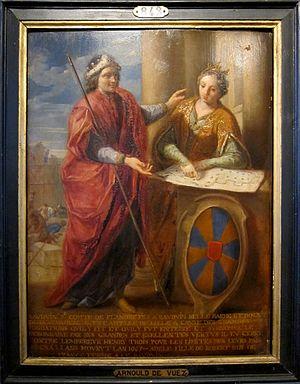
Baudouin VII et Adèle de France